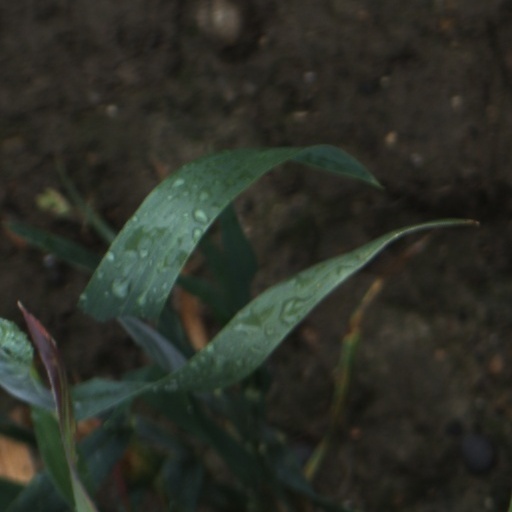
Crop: wheat